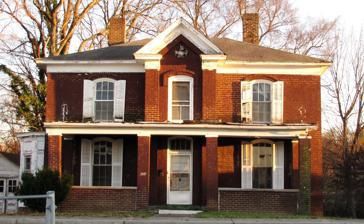
Building: David Jones House (High Street, Maryville, Tennessee)
Country: United States of America
Year built: 1874
Historic house in Tennessee, United States United States historic place David Jones House U.S. National Register of Historic Places Show map of Tennessee Show map of the United States Location 404 High St., Maryville, Tennessee Coordinates 35°45′21″N 83°57′56″W / 35.75583°N 83.96556°W / 35.75583; -83.96556 Built 1874 Architect Jones, David Architectural style Italianate MPS MPS NRHP reference No. 89000889 Added to NRHP July 25, 1989 The David Jones House on High St. in Maryville, Tennessee , also known as the Elmer B. Waller House , was built in 1874 by Maryville builder David Jones.  Jones ran a brick company and built numerous brick buildings in Maryville including the Blount County Courthouse (which burned in 1906). The house is one of two best examples of Italianate architecture, along with the Peter Bartlett House, in Blount County. It was listed on the National Register of Historic Places (NRHP) in 1989. David Jones also built the county's only Second Empire style house on Broadway (at 720 Tuckaleechee Pike), which is also NRHP-listed. See also David Jones House (Tuckaleechee Pike, Maryville, Tennessee) , also NRHP-listed in Maryville References